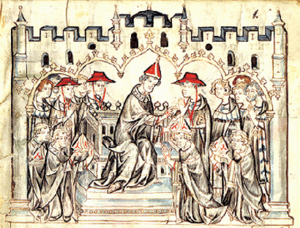
Baldwin de Luxembourg, archevêque de Trèves